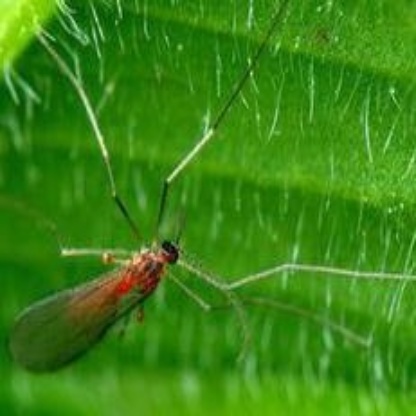
Nhãn: Sâu năn ( Muỗi hành )(Rice Gall Midge)